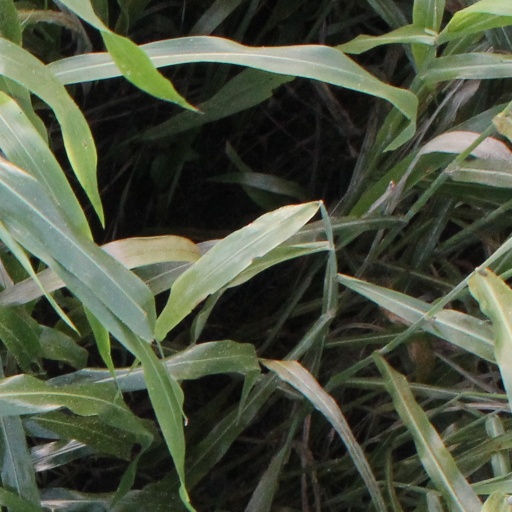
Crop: sorghum